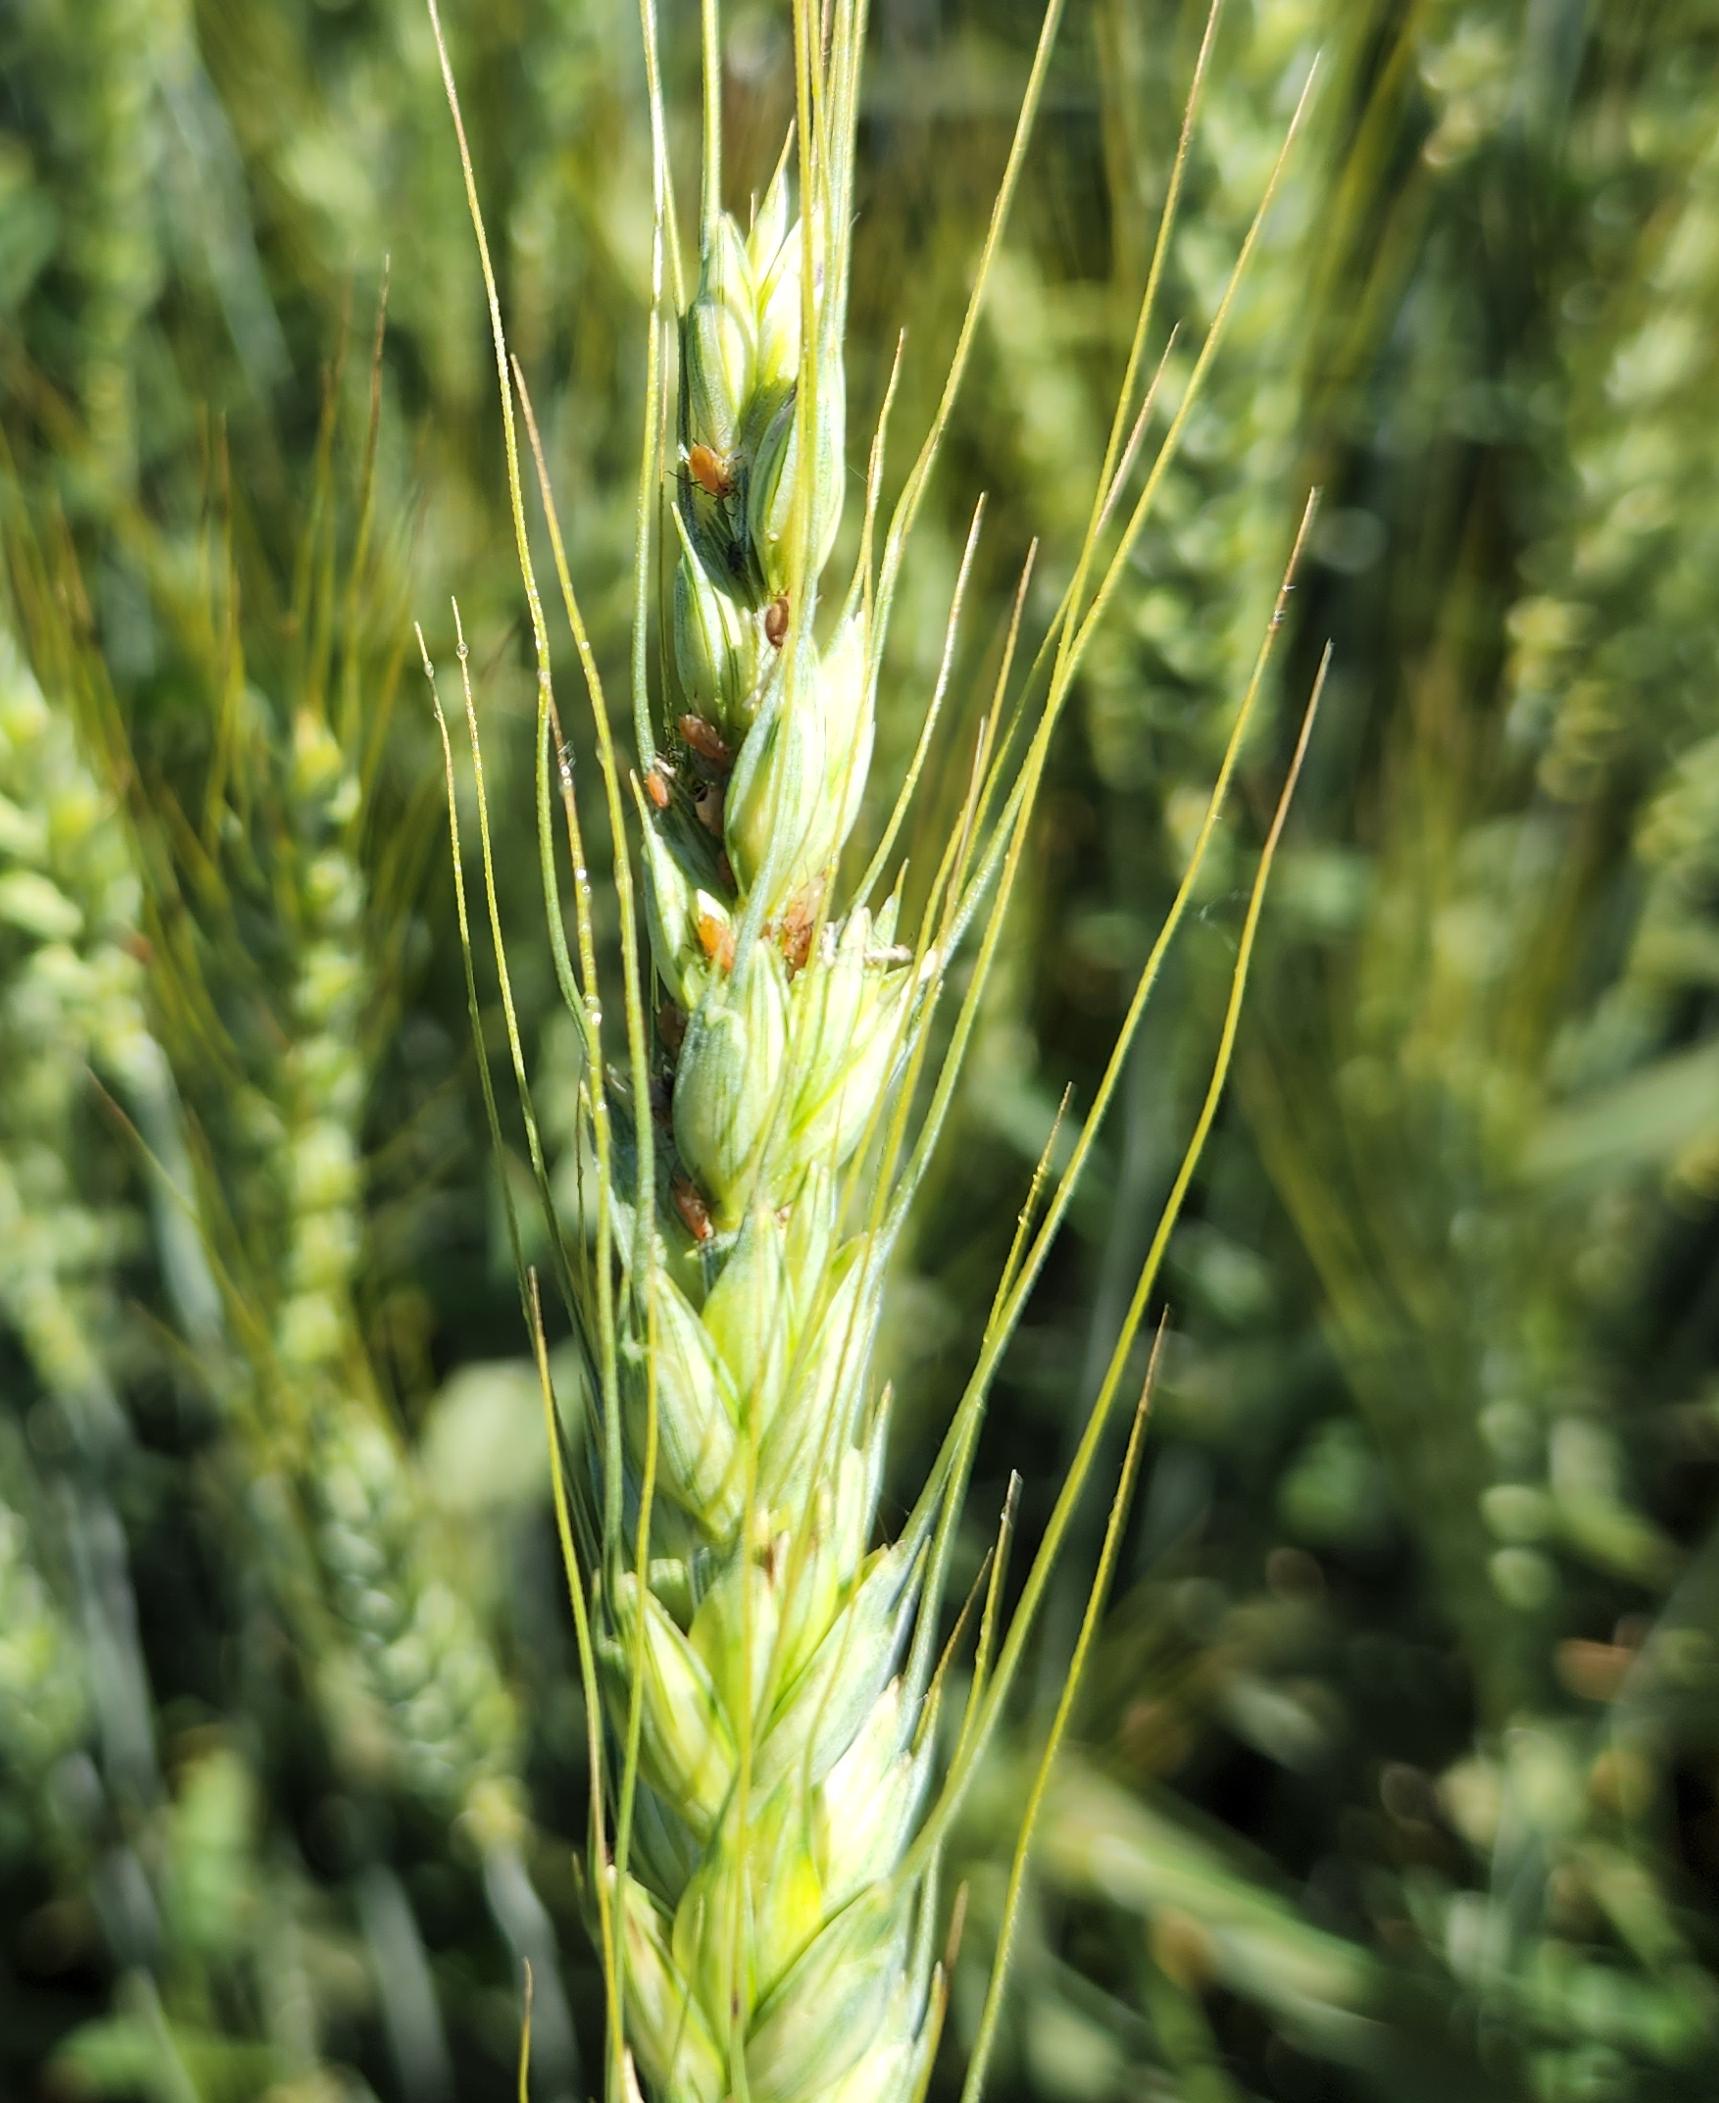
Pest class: english_grain_aphid